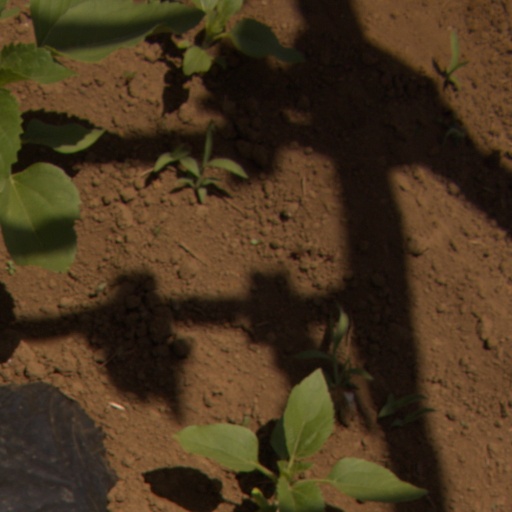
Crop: Jerusalem artichoke